Ikutahara Station

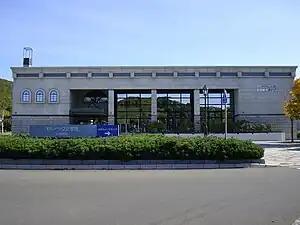
Station building

is a railway station in Engaru, Monbetsu, Hokkaidō Prefecture, Japan. Its station number is A53.